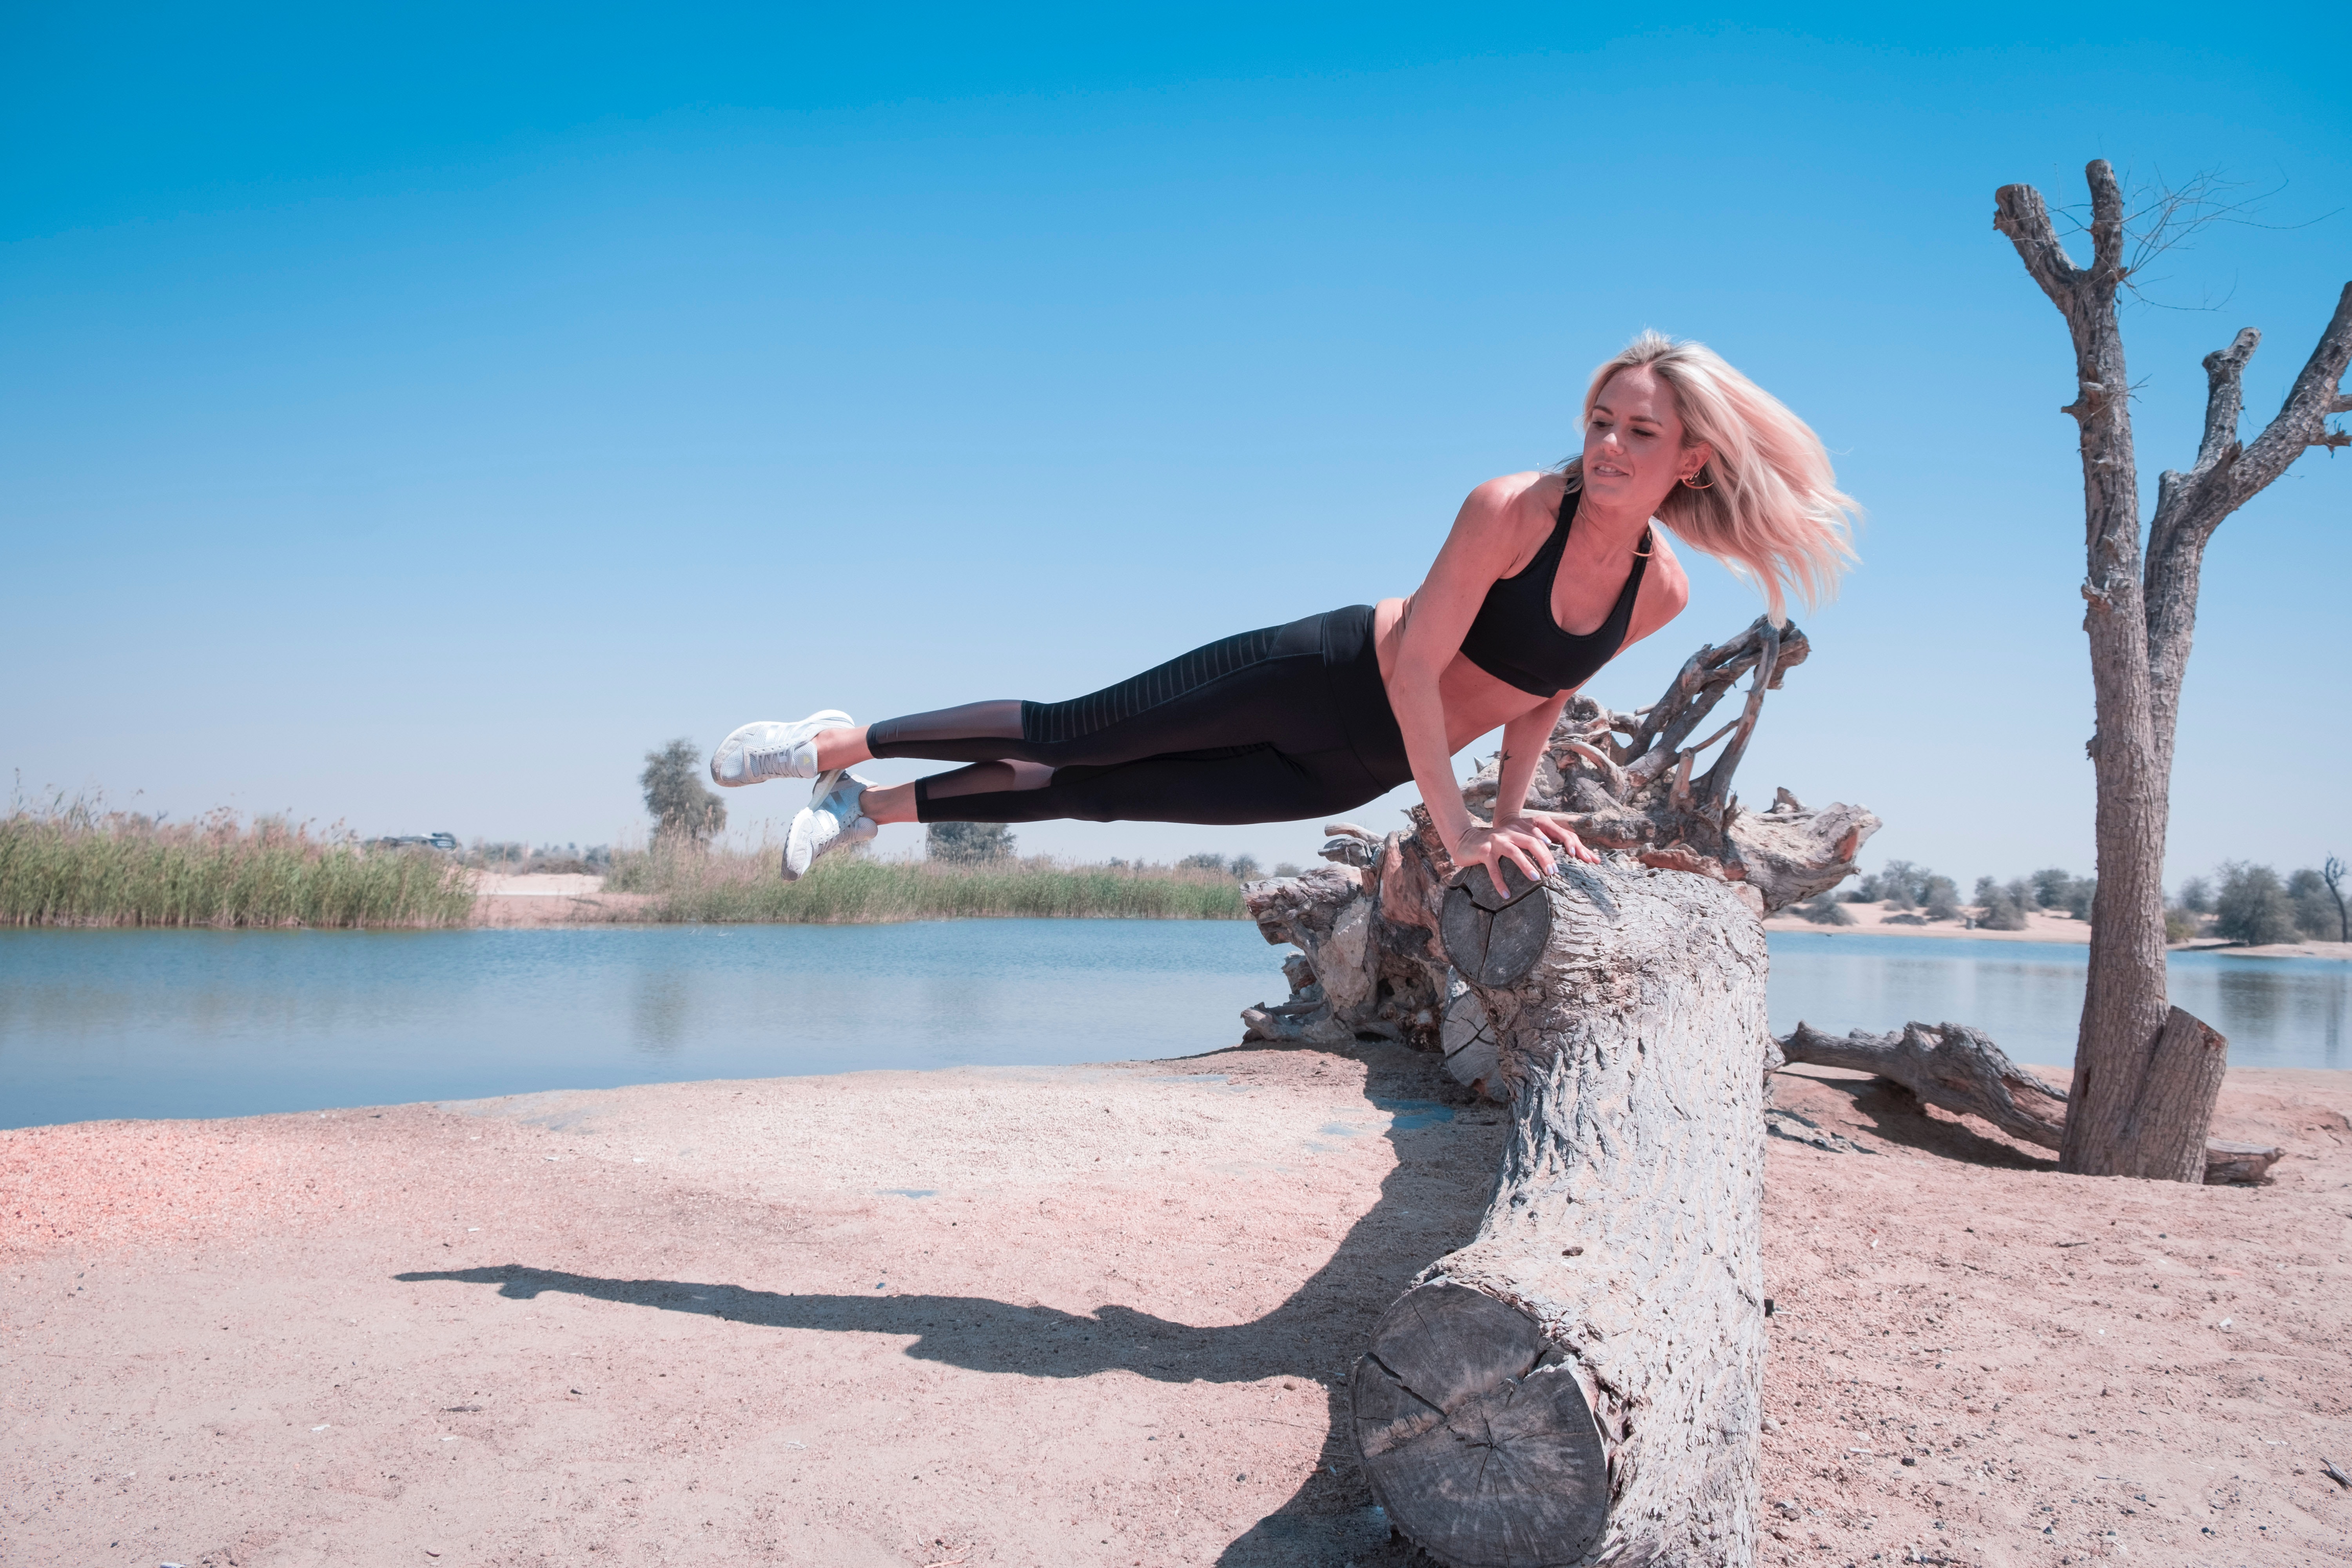
water, tree, leg, fun, dress, sitting, arm, blond, photography, joint, happy, wood, vacation, long hair, branch, bank, leisure, beach, physical fitness